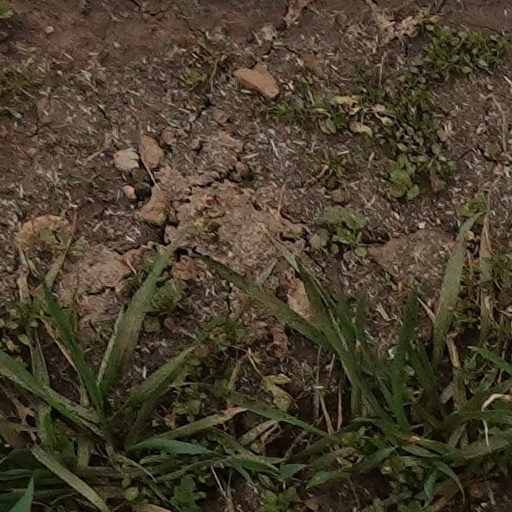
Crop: wheat